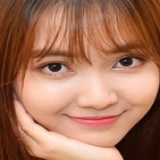
ca sĩ Jang Mi